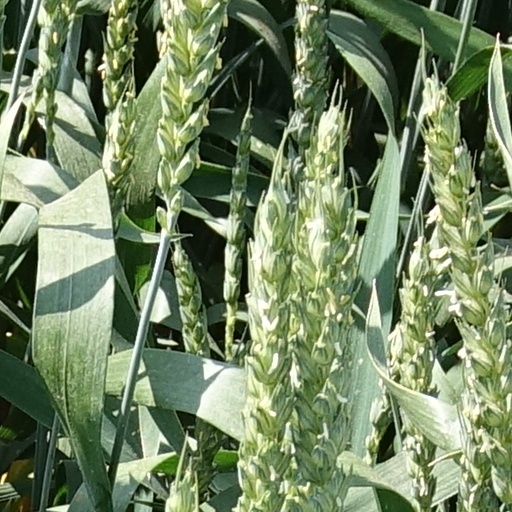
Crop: wheat